Grand Empress Dowager Shangguan

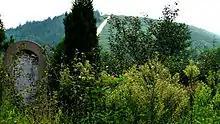
Tomb of Empress Shangguan in Pingling (平陵), Xianyang, Shaanxi

After Emperor Xuan became emperor, Grand Empress Dowager Shangguan, still a teenager, faded from the public eye. Nevertheless, she would often receive her Huo relations as guests, and Emperor Xuan's empress, Xu Pingjun, often had meals with her. She and Empress Xu appeared to have had a cordial relationship, and she was in all likelihood not involved in the plot of her grandmother Xian (顯), who poisoned Empress Xu in 71 BC to allow Xian's daughter (and Grand Empress Dowager Shangguan's aunt) Huo Chengjun to become empress. Grand Empress Dowager Shangguan's relationship with her aunt and empress appeared to be cooler than her relationship with Empress Xu.